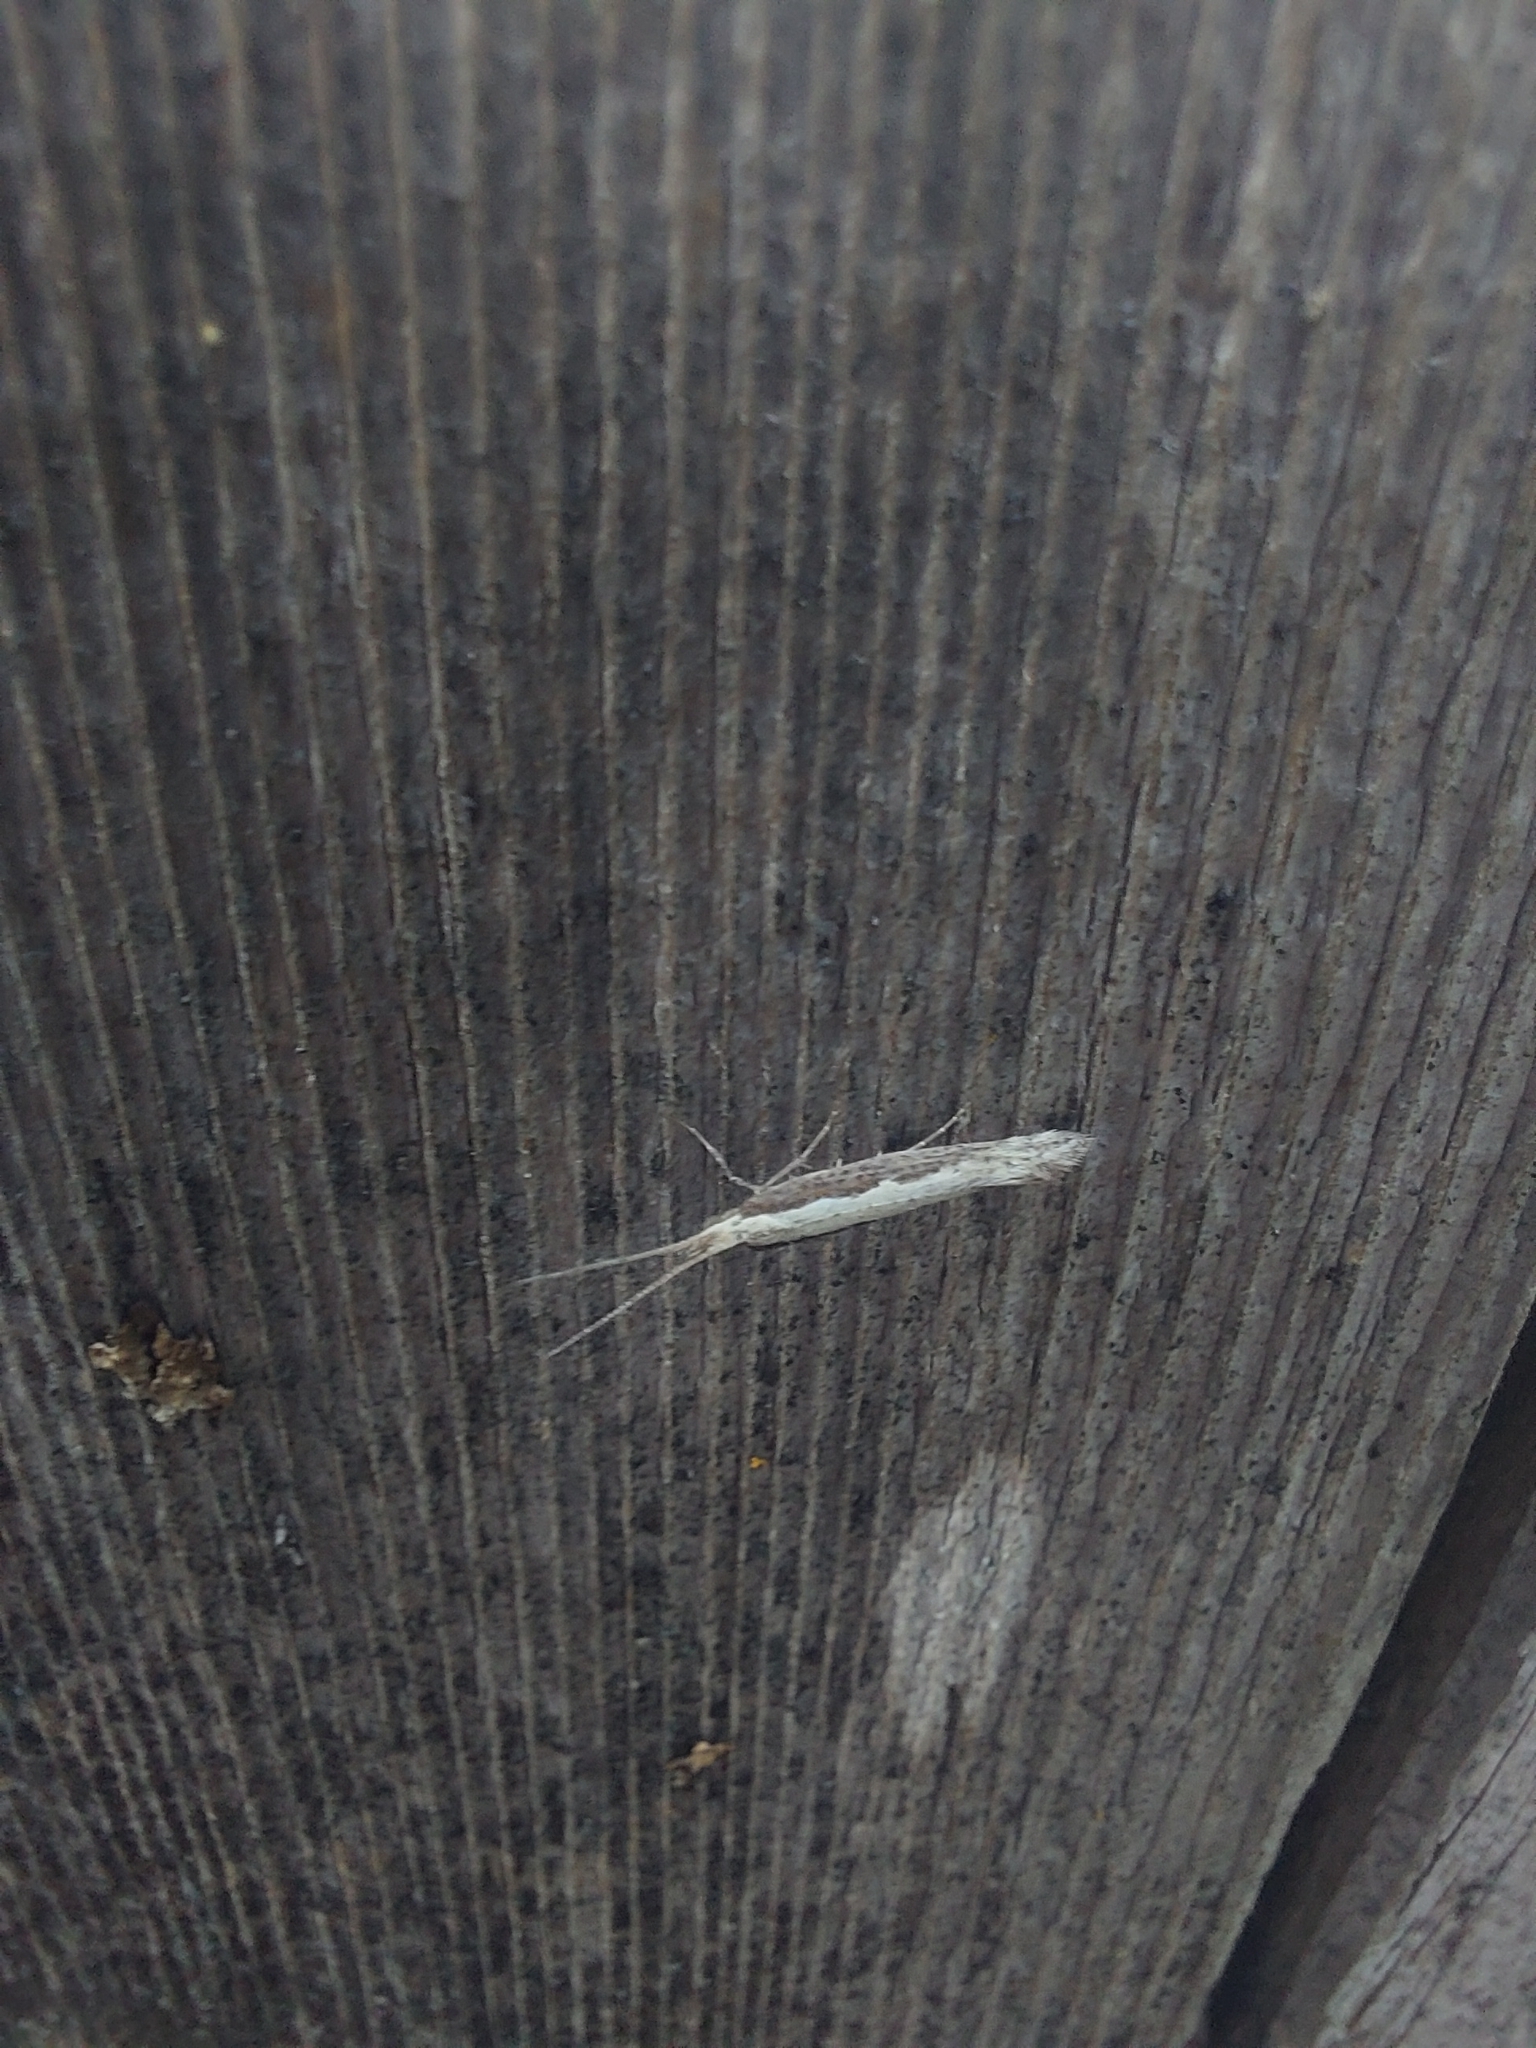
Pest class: diamondback_moth